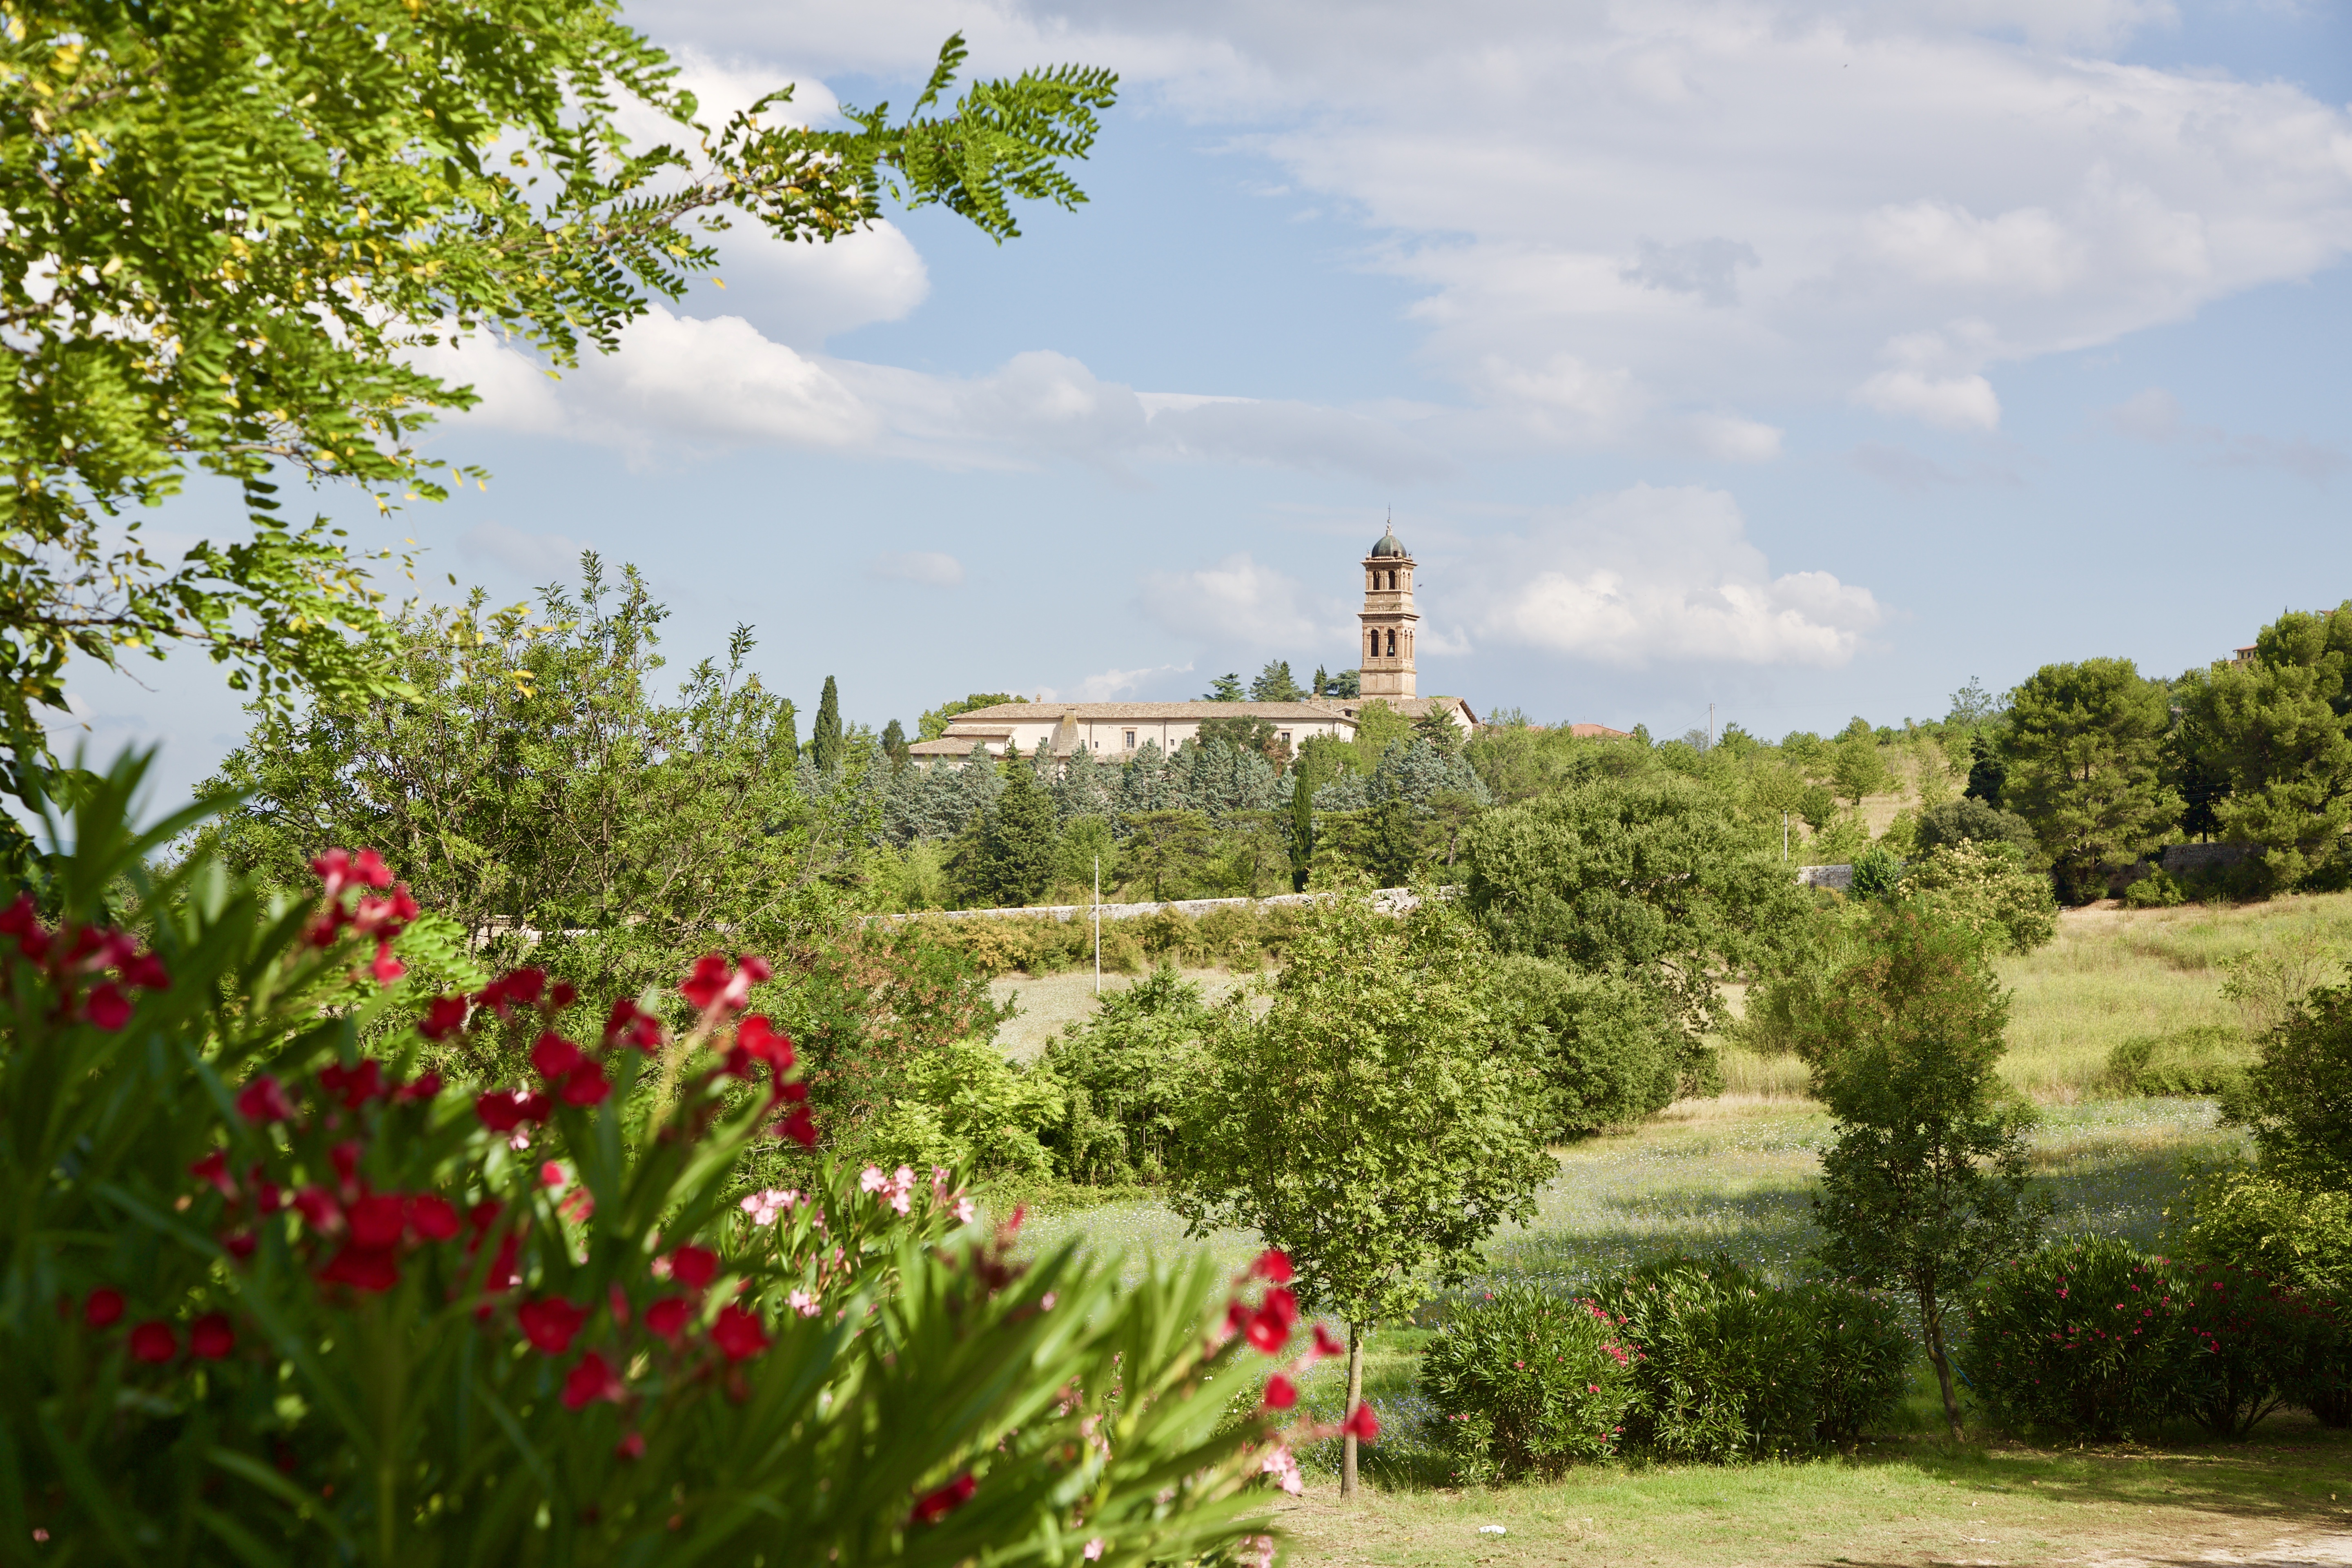
landscape, grass, plant, lawn, meadow, flower, italy, botany, garden, flora, shrub, botanical garden, estate, trevi, flowering plant, cultural center, ilconvento